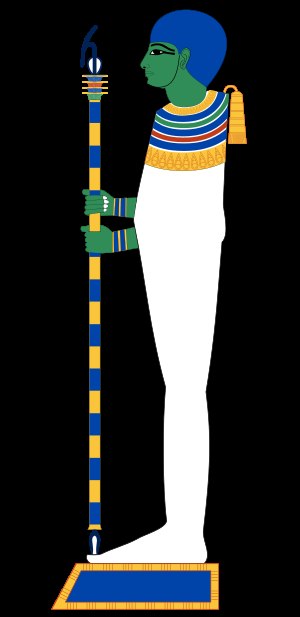
Ptah
Skaberguden Ptah med sin grønne hud, blå hue og herskerstav.
"Ptah var i den ægyptiske mytologi skaberguden, gud for håndværkere, for jorden og for underverdenen. Ligesom Osiris afbildes han stramt indpakket som en mumie med grøn hud. Ptah afbildes også holdende herskerstaven, som kombinerede was-scepteret, ankh og djed. På hovedet bar han en blå hue. Især var han byen Memphis' gud, og i den herfra stammende såkaldte ""memphitiske"" teologi opfattedes han tillige som den, der i tidernes morgen havde kaldt verden frem fra intet ved sine blotte befalinger.